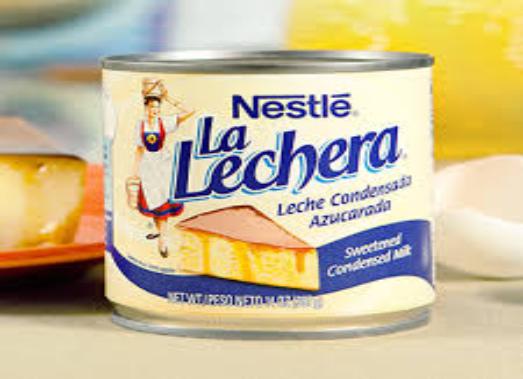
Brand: La Lechera
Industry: Food